Portuguese Empire

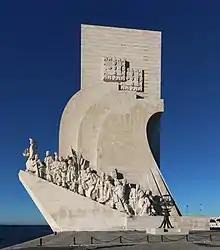
Monument of the Discoveries in Lisbon

The gold rush considerably increased the revenue of the Portuguese crown, who charged a fifth of all the ore mined, or the "fifth". Diversion and smuggling were frequent, along with altercations between "Paulistas" (residents of São Paulo) and "Emboabas" (immigrants from Portugal and other regions in Brazil), so a whole set of bureaucratic controls began in 1710 with the captaincy of São Paulo and Minas Gerais. By 1718, São Paulo and Minas Gerais became two captaincies, with eight "vilas" created in the latter. The crown also restricted the diamond mining within its jurisdiction and to private contractors. In spite of gold increasing global commerce, the plantation industry became the leading export for Brazil during this period; sugar constituted at 50% of the exports (with gold at 46%) in 1760.